Holy Spirit in Johannine literature

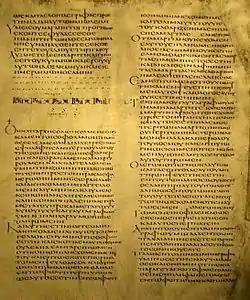
First Epistle of John in Codex Alexandrinus, 5th century

By the end of the 20th century, the theological importance of the Holy Spirit in Johannine literature had been accepted by New Testament scholars, overshadowing the early 20th-century views that minimized its role in the writings of John.